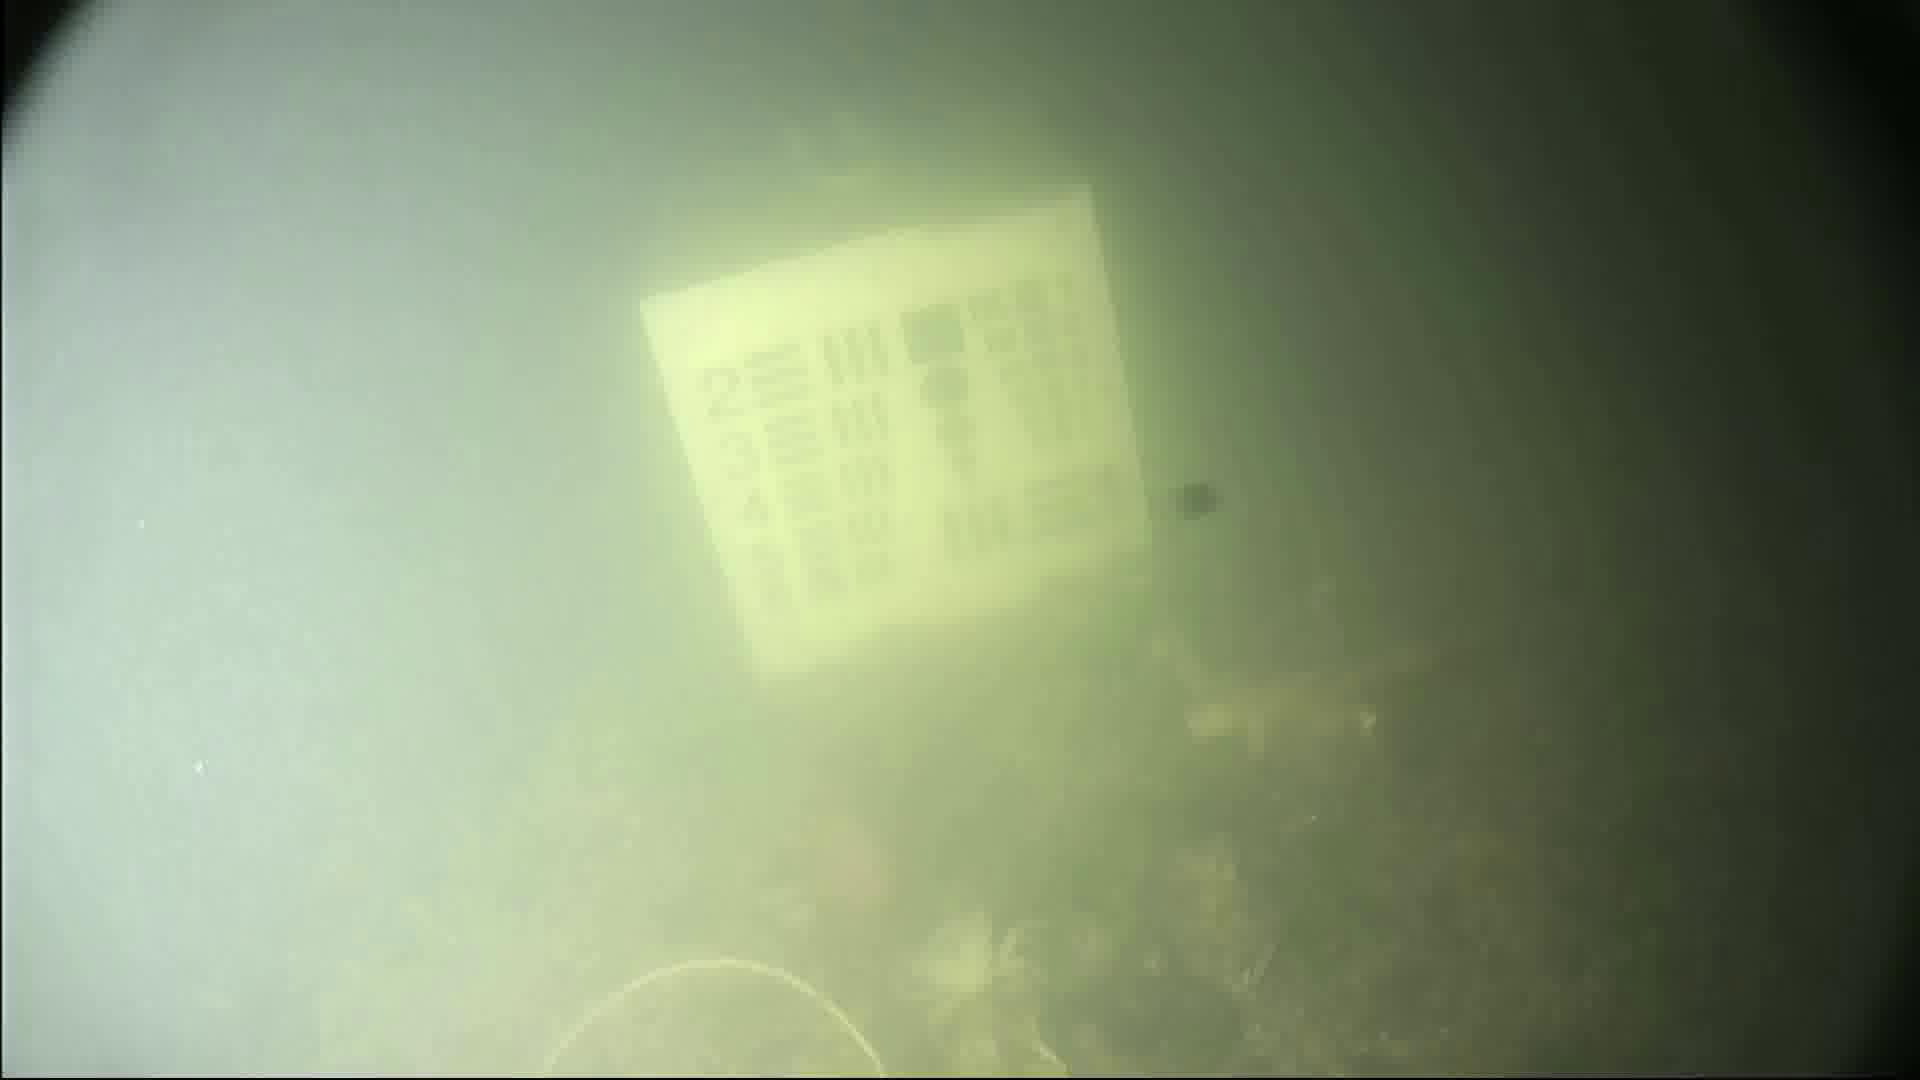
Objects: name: crab
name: fish